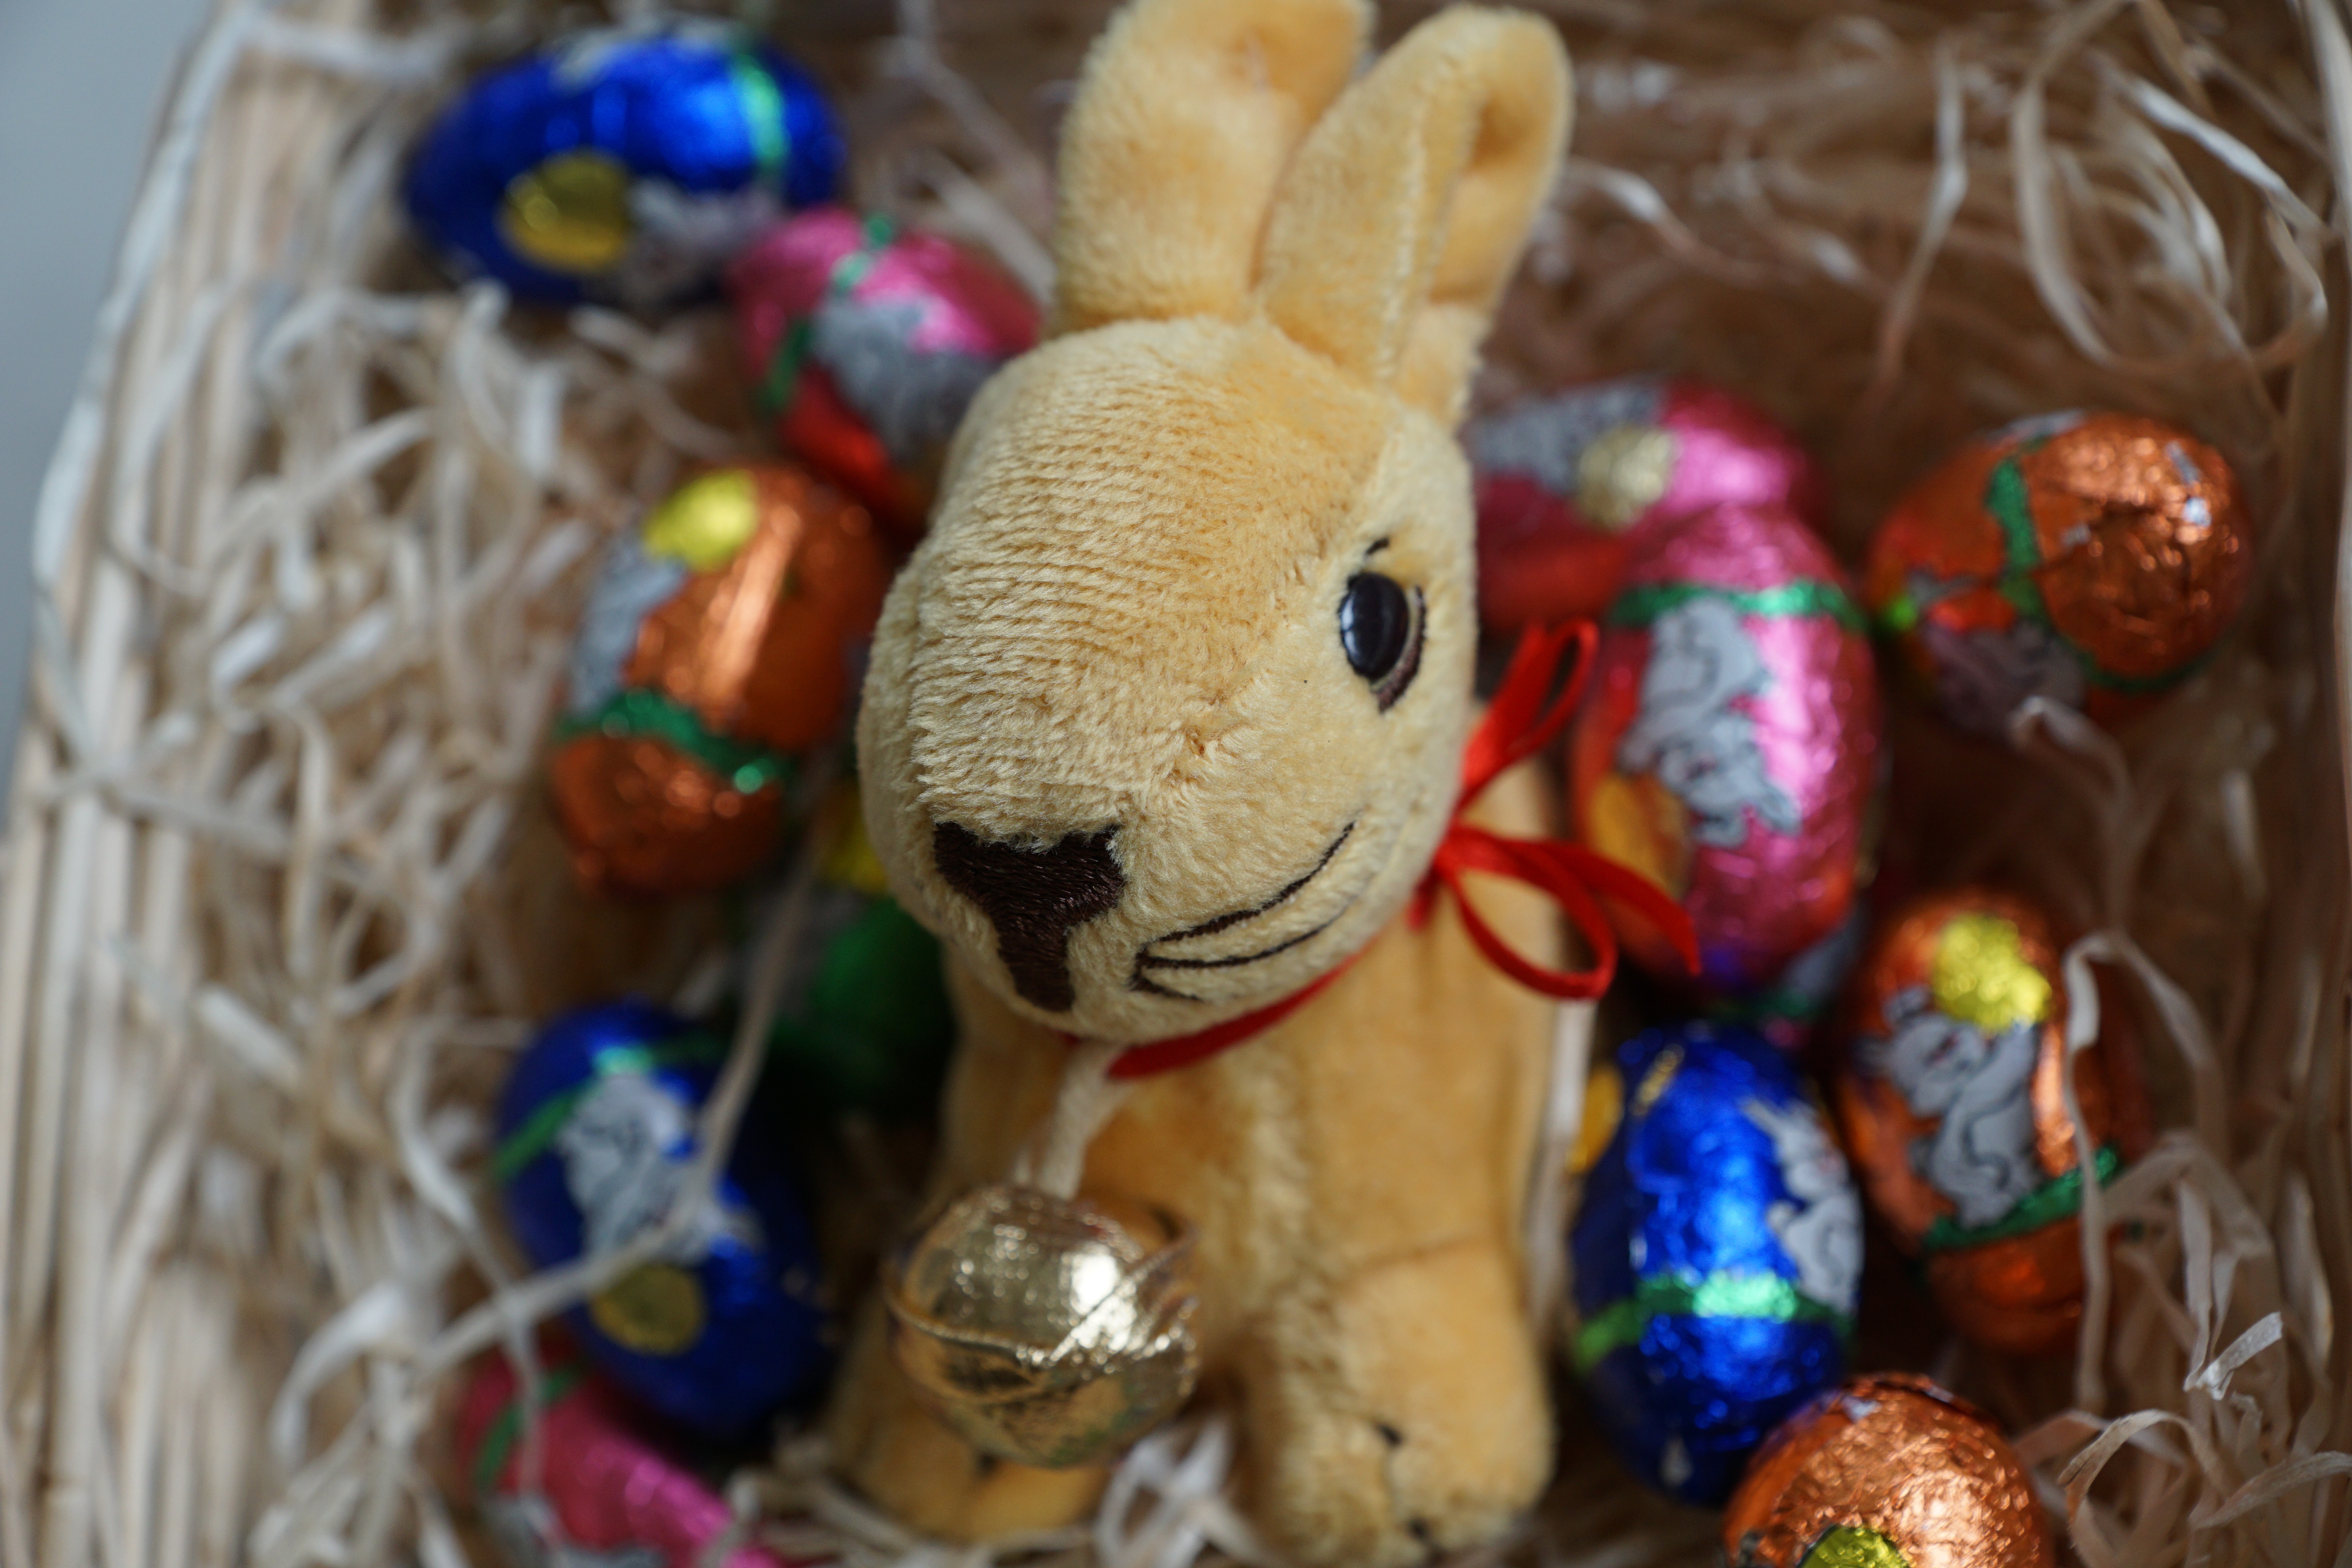
animal, food, spring, chocolate, toy, rabbit, egg, festival, easter, easter eggs, stuffed toy